Miami City Ballet

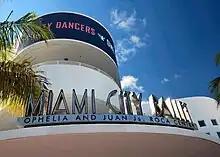
Exterior view of the Miami City Ballet studios (2008)

MCB was founded in 1985 by Toby Lerner Ansin, a Miami philanthropist. Ansin and the founding board hired Edward Villella, former New York City Ballet principal dancer to be the founding artistic director.